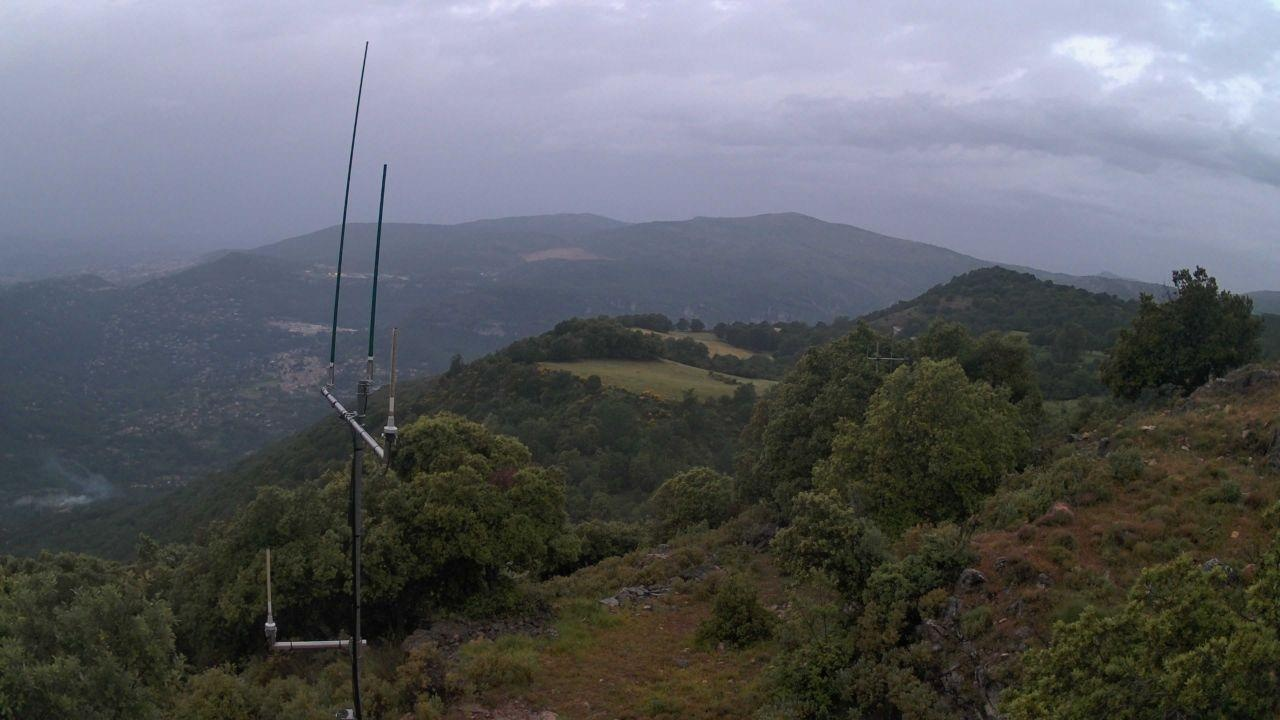
Fire: no
Smoke: yes